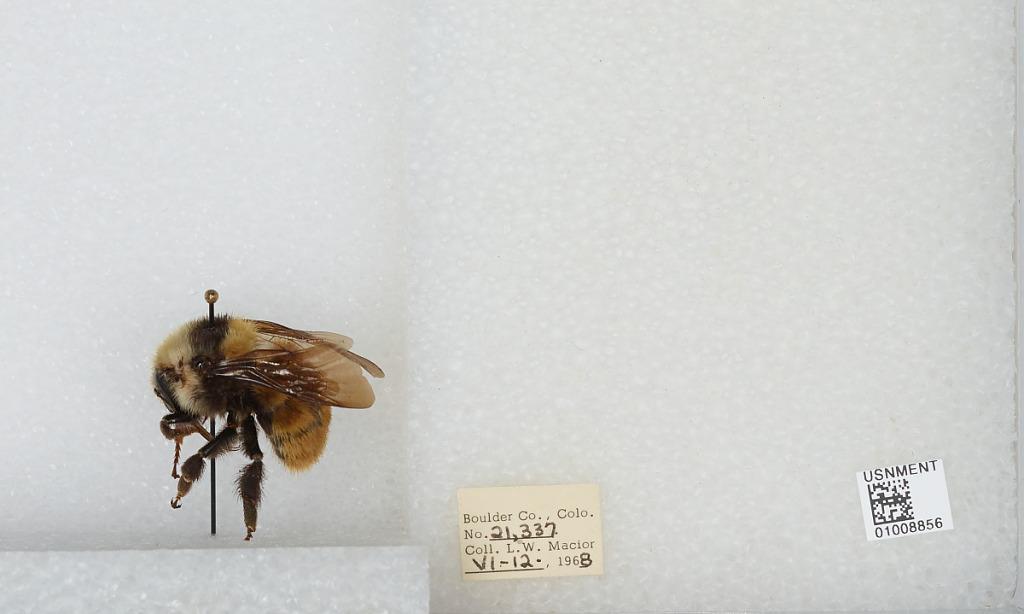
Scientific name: Bombus (Subterraneobombus) appositus Cresson
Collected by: L. Macior
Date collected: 1968-6-12
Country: United States
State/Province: Colorado
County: Boulder
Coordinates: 40.09, -105.36